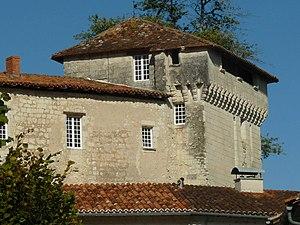
château d'Aubeterre (16), France
Aubeterre-sur-Dronne est une commune du Sud-Ouest de la France, située dans le département de la Charente.
Cet article recense les monuments historiques de la Charente, en France.
Cet article contient une liste non exhaustive des châteaux du département de la Charente, correspondant à l'ancienne province de l'Angoumois, avec parties de Saintonge à l'ouest, Périgord au sud-est, Limousin à l'est et Poitou au nord.
Le château d'Aubeterre situé à Aubeterre-sur-Dronne en Charente fut une importante place forte entourée de la ville basse, alors que la ville haute s'était construite autour de l'abbaye.